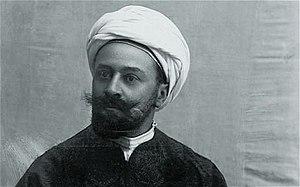
Max Freiherr von Oppenheim est un historien allemand spécialiste de l’Antiquité, archéologue, orientaliste, mécène et espion.